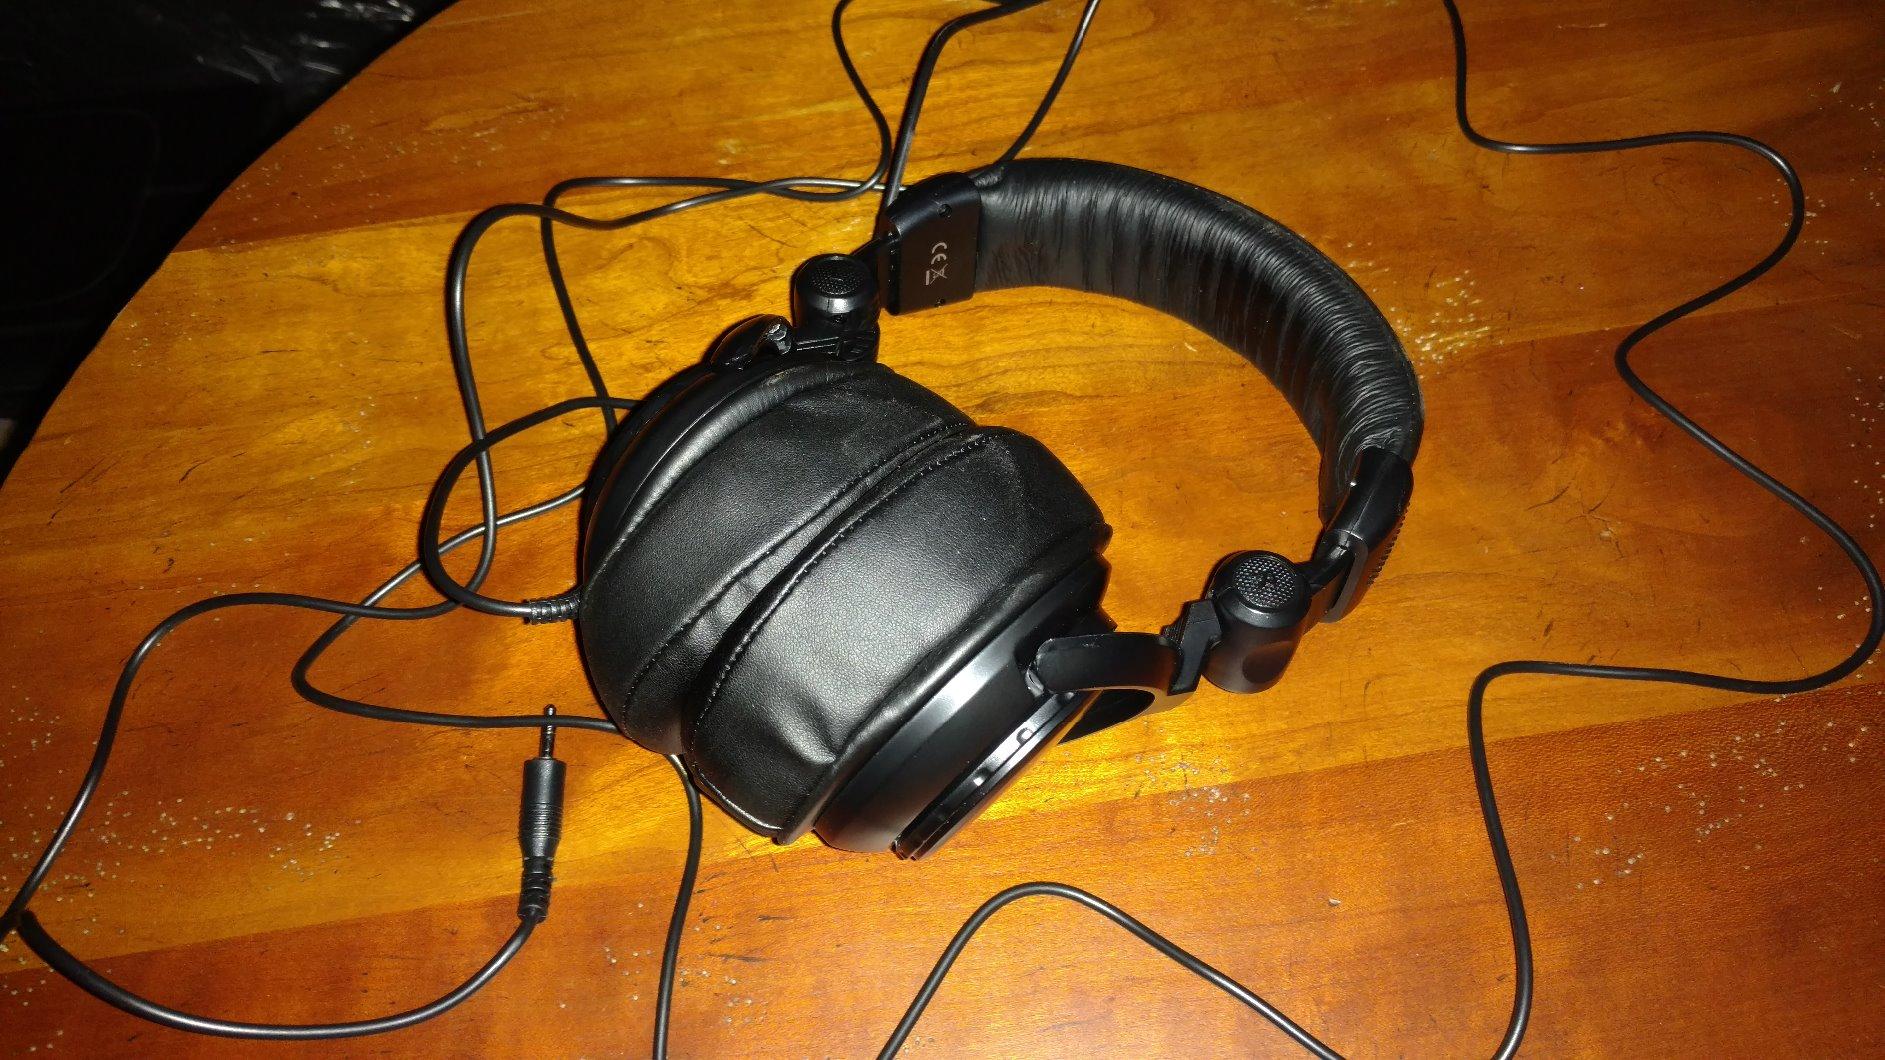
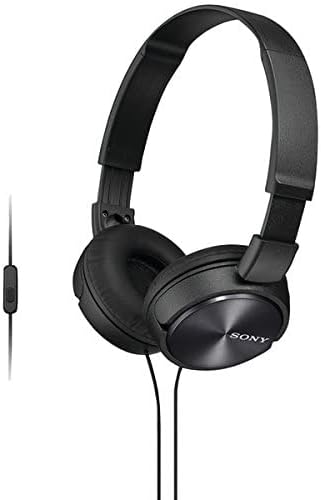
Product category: headphones
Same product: no